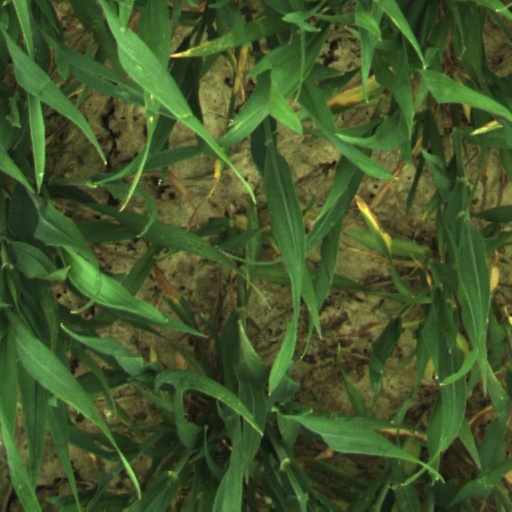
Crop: wheat